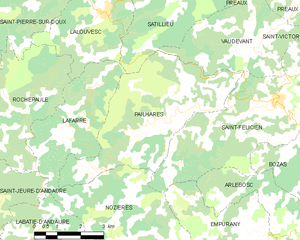
Carte des communes françaises: Pailharès